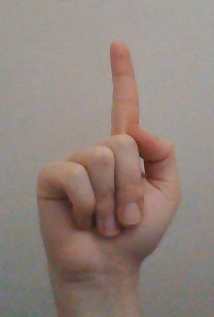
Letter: bb